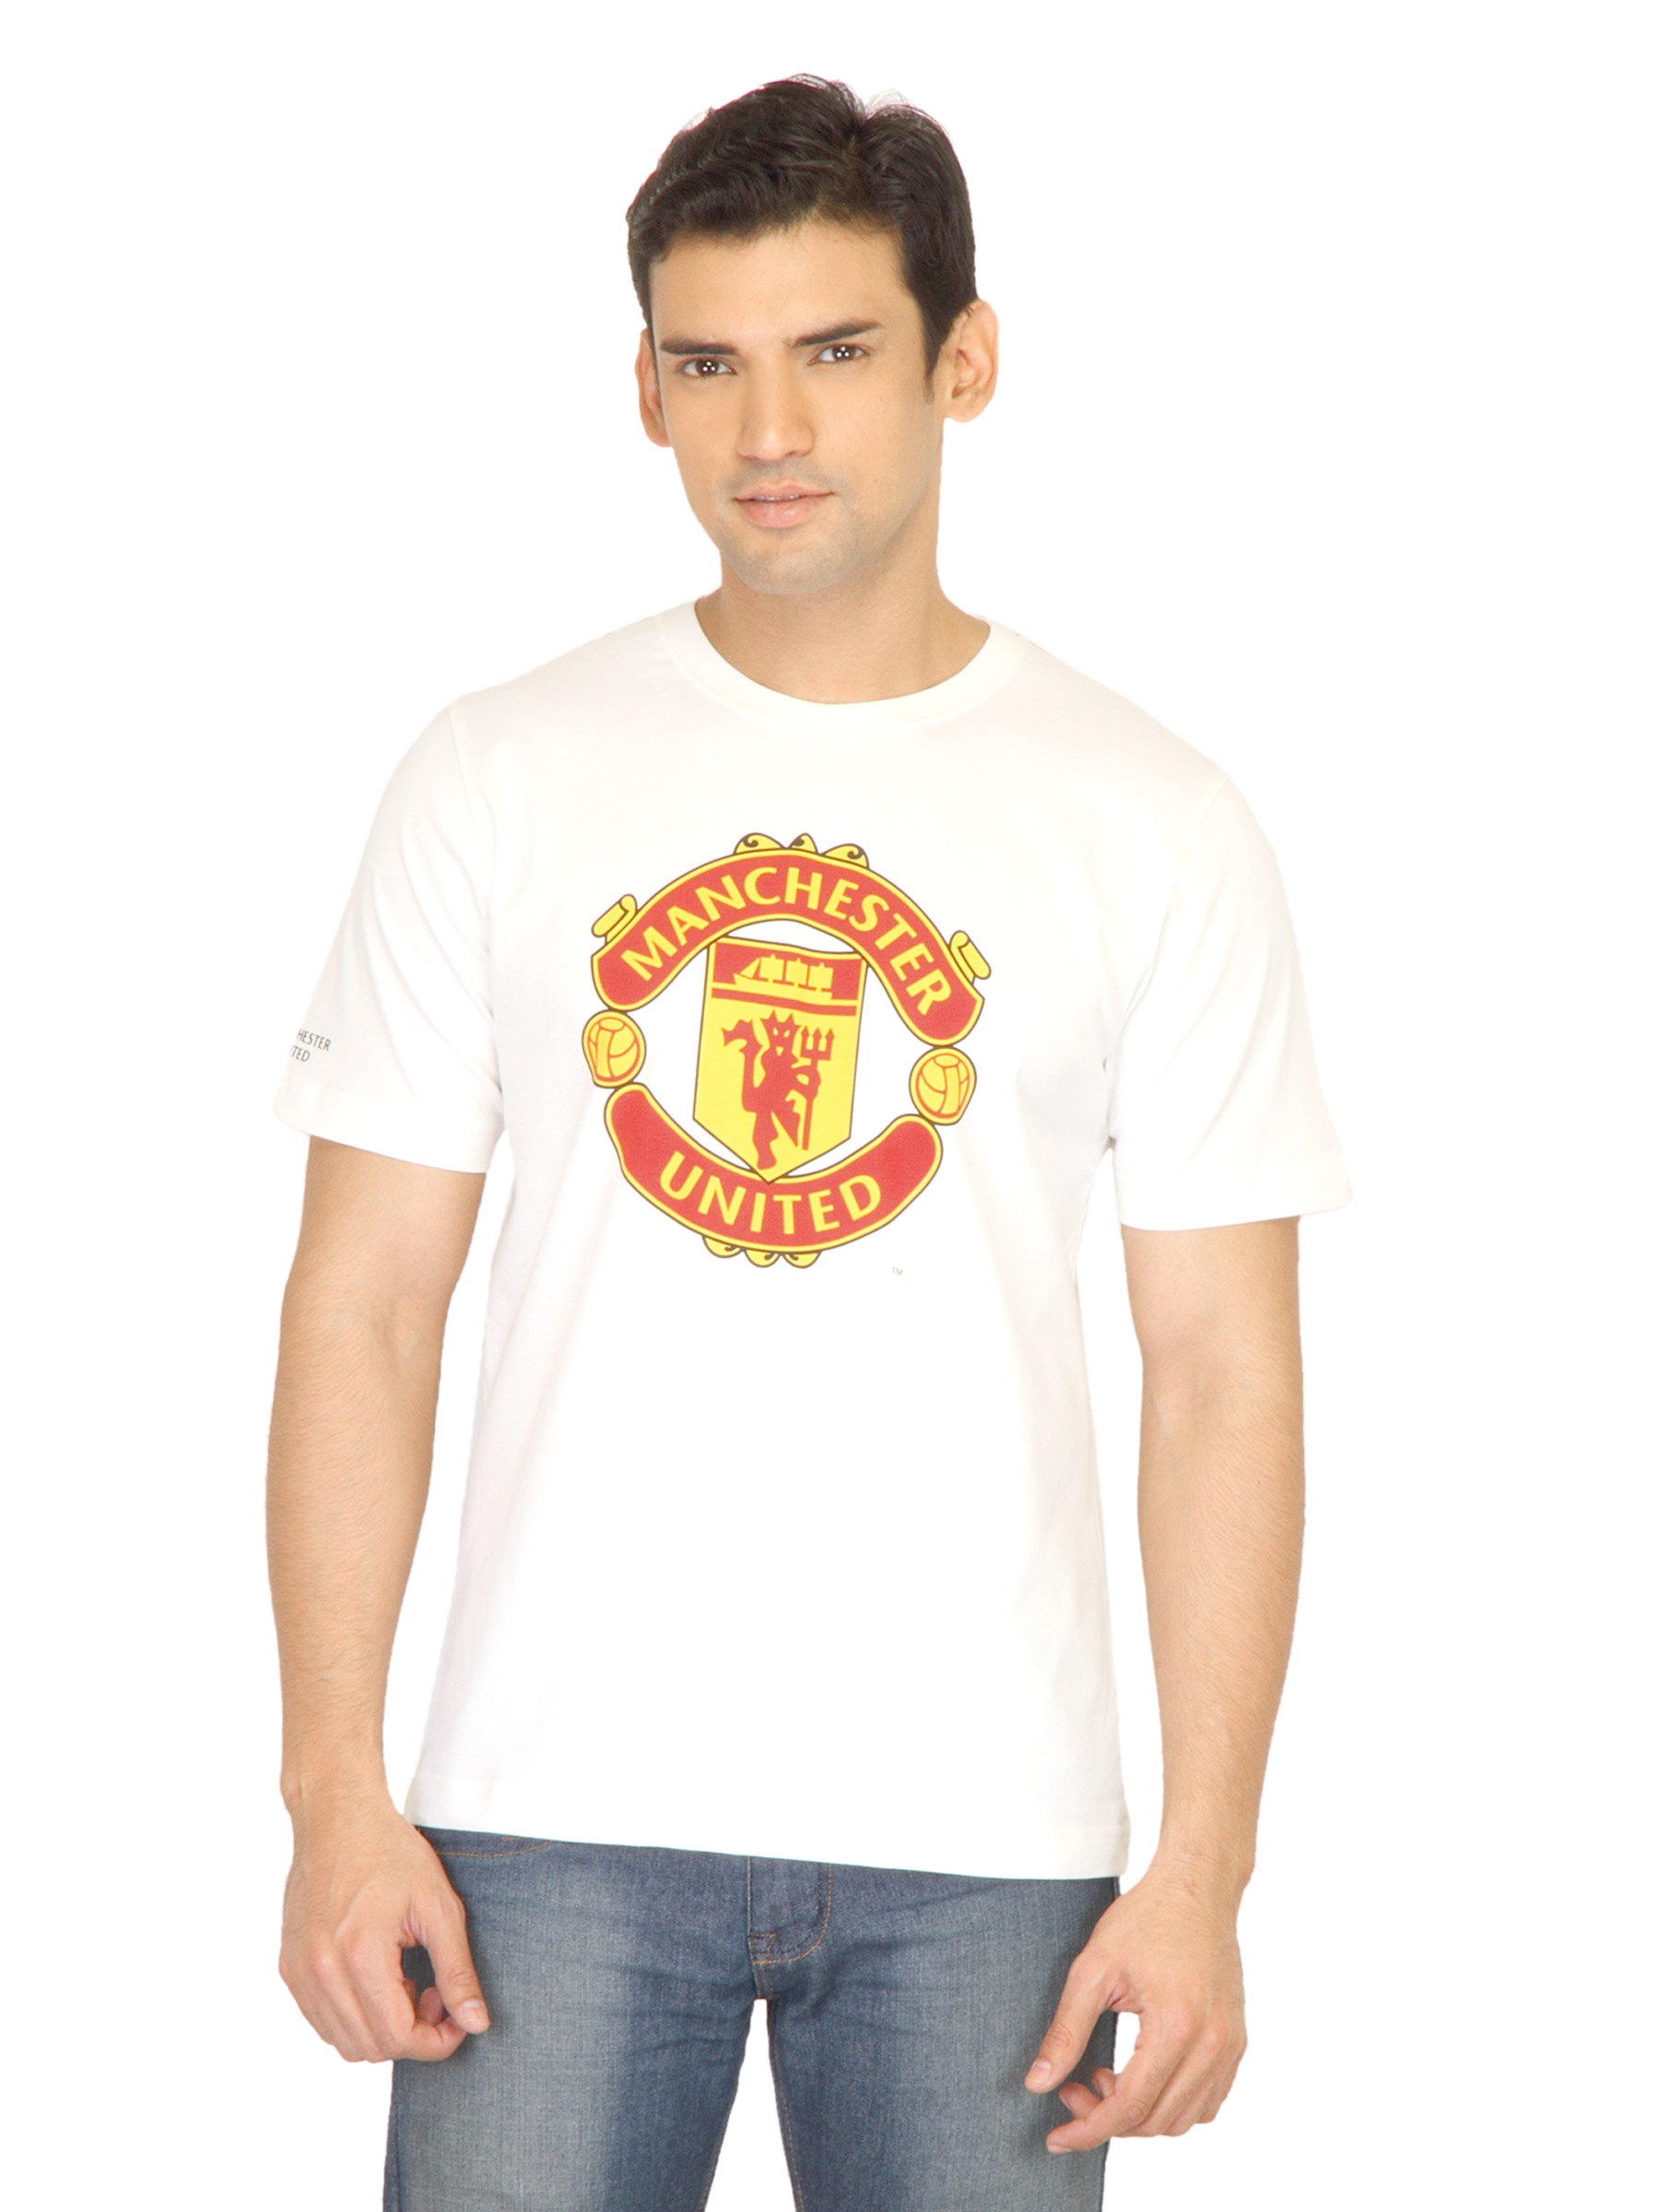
Manchester United Men Printed White Tshirt
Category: Apparel / Topwear / Tshirts
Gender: Men
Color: White
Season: Fall 2011
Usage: Casual